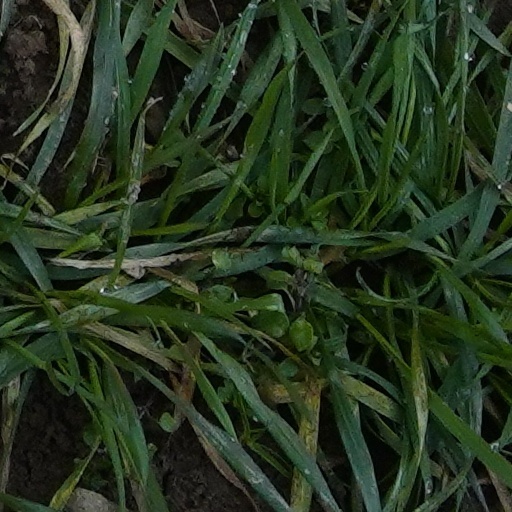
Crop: wheat